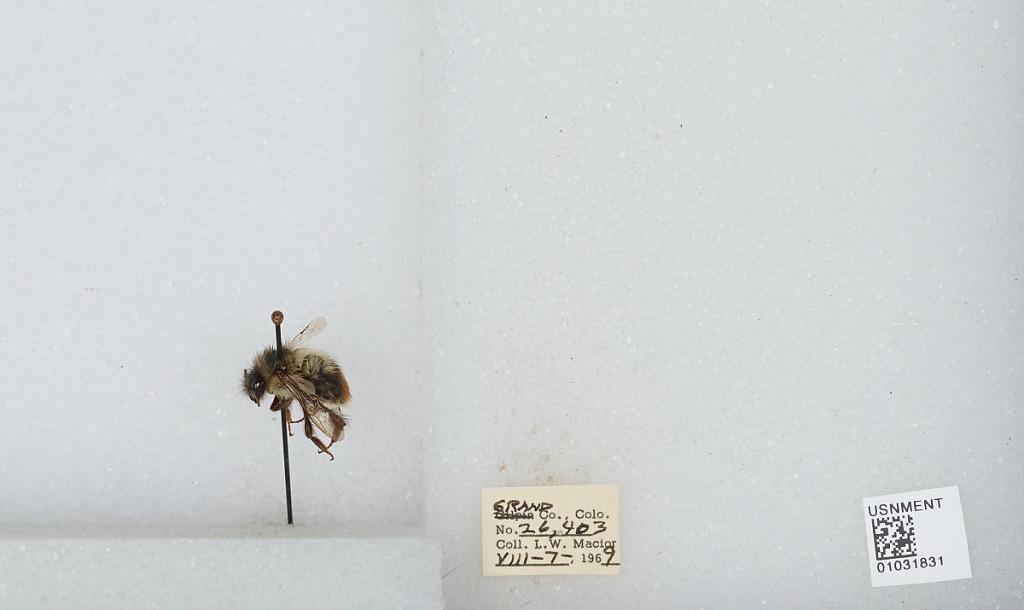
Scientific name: Bombus (Pyrobombus) mixtus Cresson
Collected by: L. Macior
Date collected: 1969-8-7
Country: United States
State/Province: Colorado
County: Grand
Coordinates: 40.073, -106.103